Alexander Kolchak

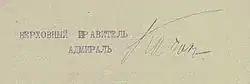
Kolchak's signature

The onset of the First World War found him on the flagship "Pogranichnik", where Kolchak oversaw laying of extensive coastal defensive minefields and commanded the naval forces in the Gulf of Riga. Commanding Admiral Essen was not satisfied to remain on the defensive and ordered Kolchak to prepare a scheme for attacking the approaches of the German naval bases. During the autumn and winter of 1914–1915, Russian destroyers and cruisers started a series of dangerous night operations, laying mines at the approaches to Kiel and Danzig. Kolchak, feeling that the man responsible for planning operations should also take part in their execution, was always on board those ships which carried out the operations and at times took direct command of the destroyer flotillas.